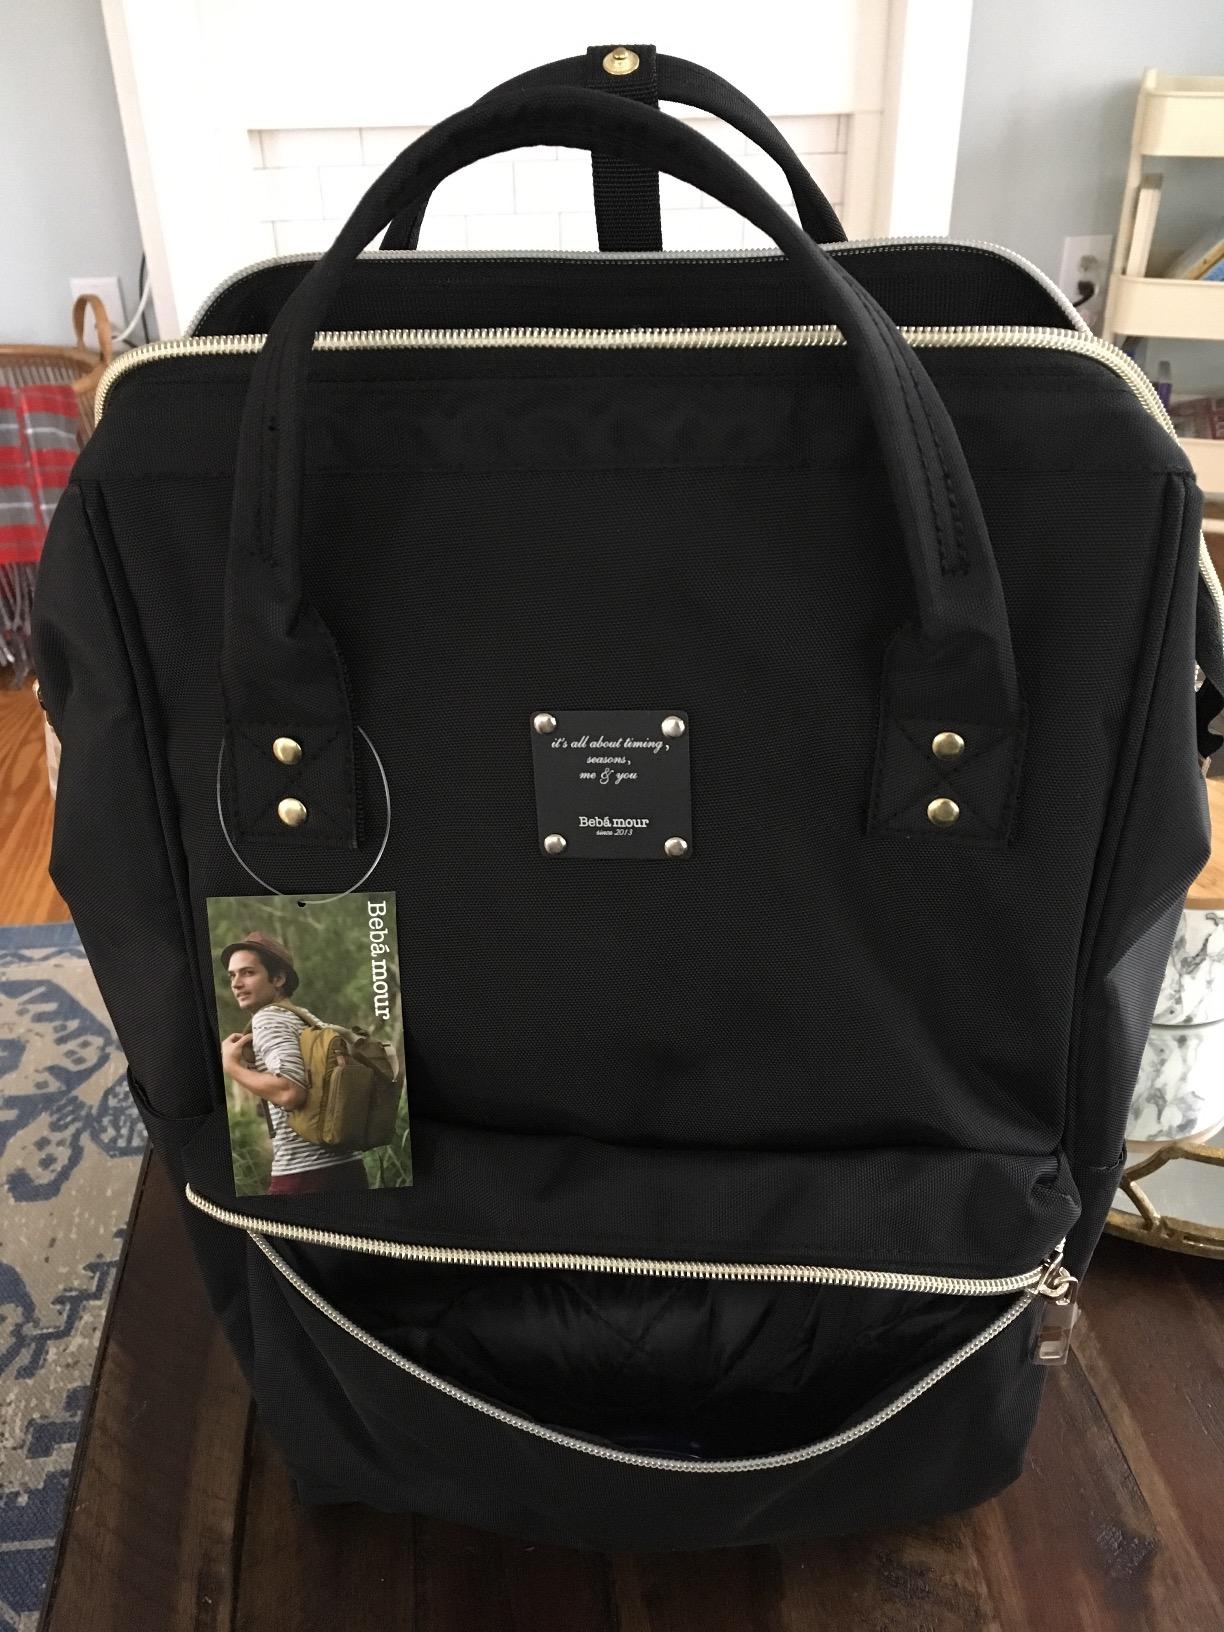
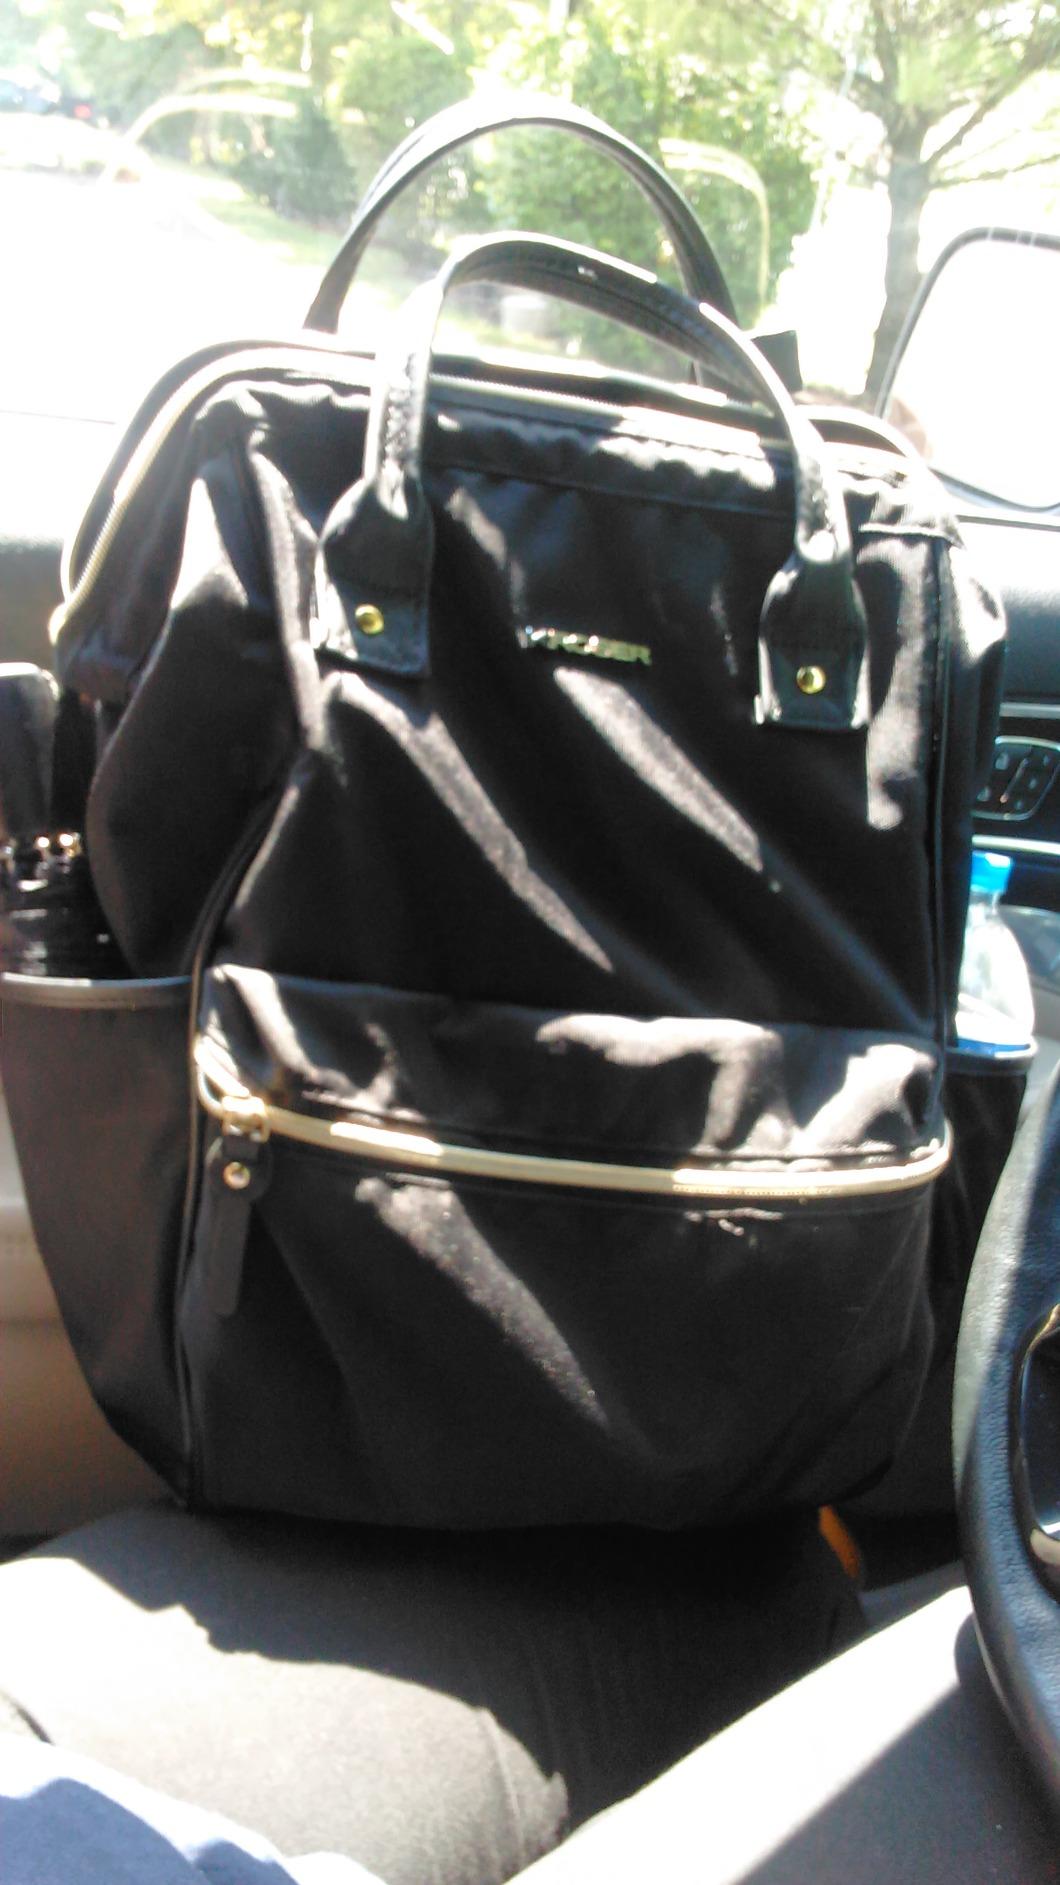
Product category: bag
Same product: no